Mustafa Kemal Atatürk

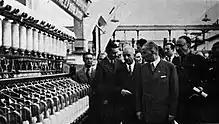
Atatürk and İsmet İnönü at Nazilli Cotton Factory (1937)

When the modern Republic of Turkey was founded in 1923, nationalism and secularism were two of the founding principles. Atatürk aimed to create a nation state ("ulus devlet") from the Turkish remnants of the Ottoman Empire. Kemalism defines the "Turkish People" as "those who protect and promote the moral, spiritual, cultural and humanistic values of the Turkish Nation." One of the goals of the establishment of the new Turkish state was to ensure "the domination of Turkish national identity in every aspect of social life from the language that people speak in the streets to the language to be taught at schools, from the education to the industrial life, from the trade to the cadres of state officials, from the civil law to the settlement of citizens to particular regions." The process of unification through Turkification continued and was fostered under Atatürk's government with such policies as Citizen speak Turkish! ("Vatandaş Türkçe konuş!"), an initiative created in the 1930s by law students but sponsored by the government. This campaign aimed to put pressure on non-Turkish speakers to speak Turkish in public. However, the campaign went beyond the measures of a mere policy of speaking Turkish to an outright prevention of any other language.